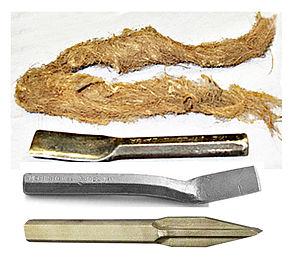
La plomberie est un métier très ancien, dont l'origine remonte à la construction des pyramides en Égypte antique ; attesté par des tuyaux en cuivre vieux de 4 500 ans, c'est un métier qui n'a cessé de s'améliorer et de se développer au cours des siècles et des générations de plombiers qui l'on servi.